Old Alton Bridge

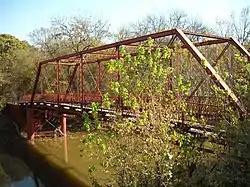
Old Alton Bridge

Old Alton Bridge, also known as Goatman's Bridge, is a historic iron truss bridge connecting the Texas cities of Denton and Copper Canyon. Built in 1884 by the King Iron Bridge Manufacturing Company, it originally carried horses and later automobiles over Hickory Creek at a location that once was a popular ford for crossing cattle. The bridge takes its name from the abandoned community of Alton, which between 1850 and 1856 was the seat of Denton County. This bridge is the subject of several ghostlore stories featuring a vengeful ghost.